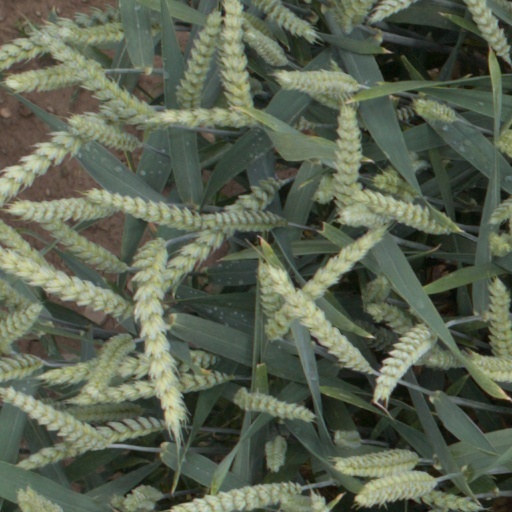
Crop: wheat